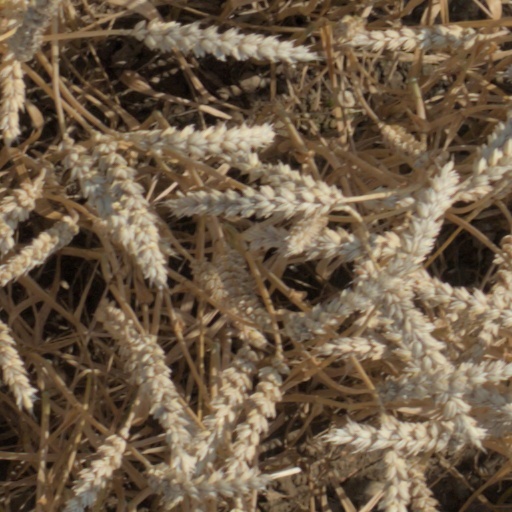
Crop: wheat